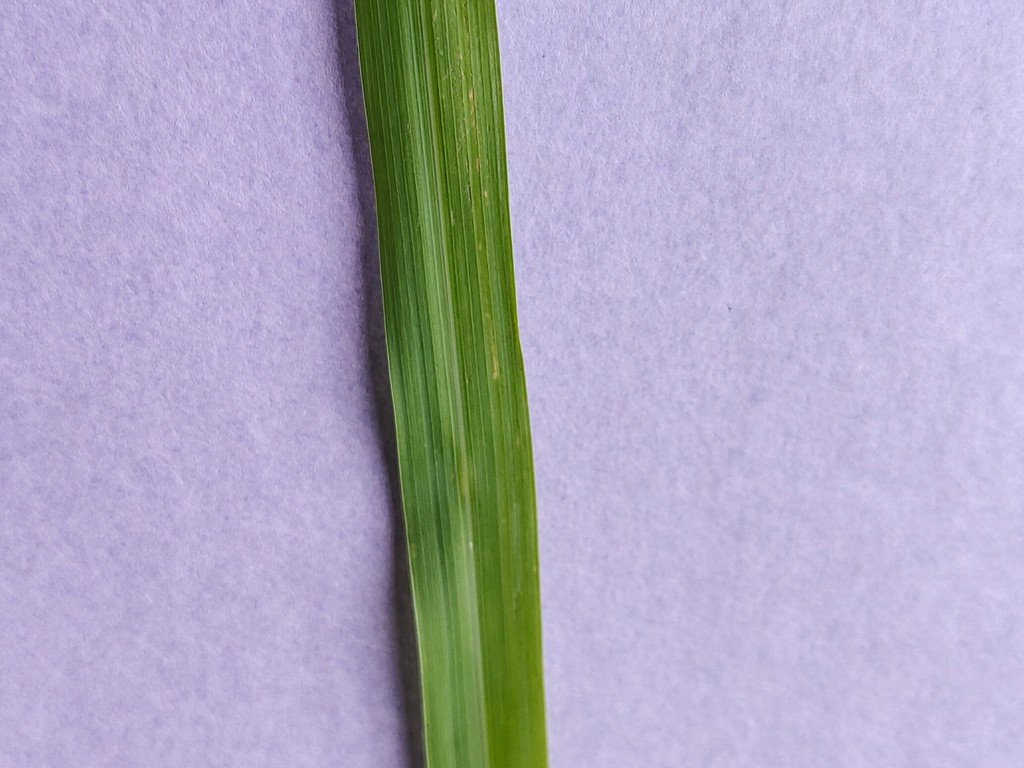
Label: Healthy